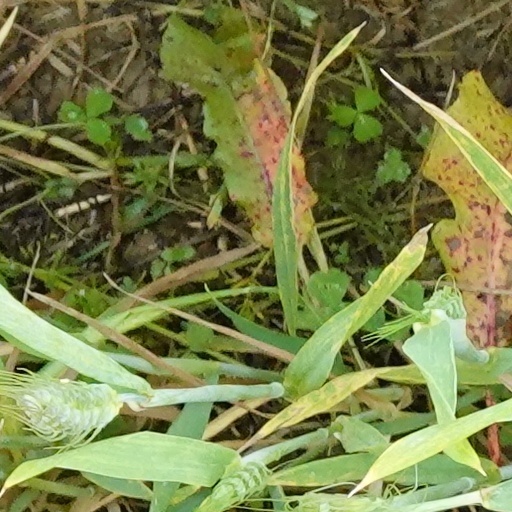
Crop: wheat